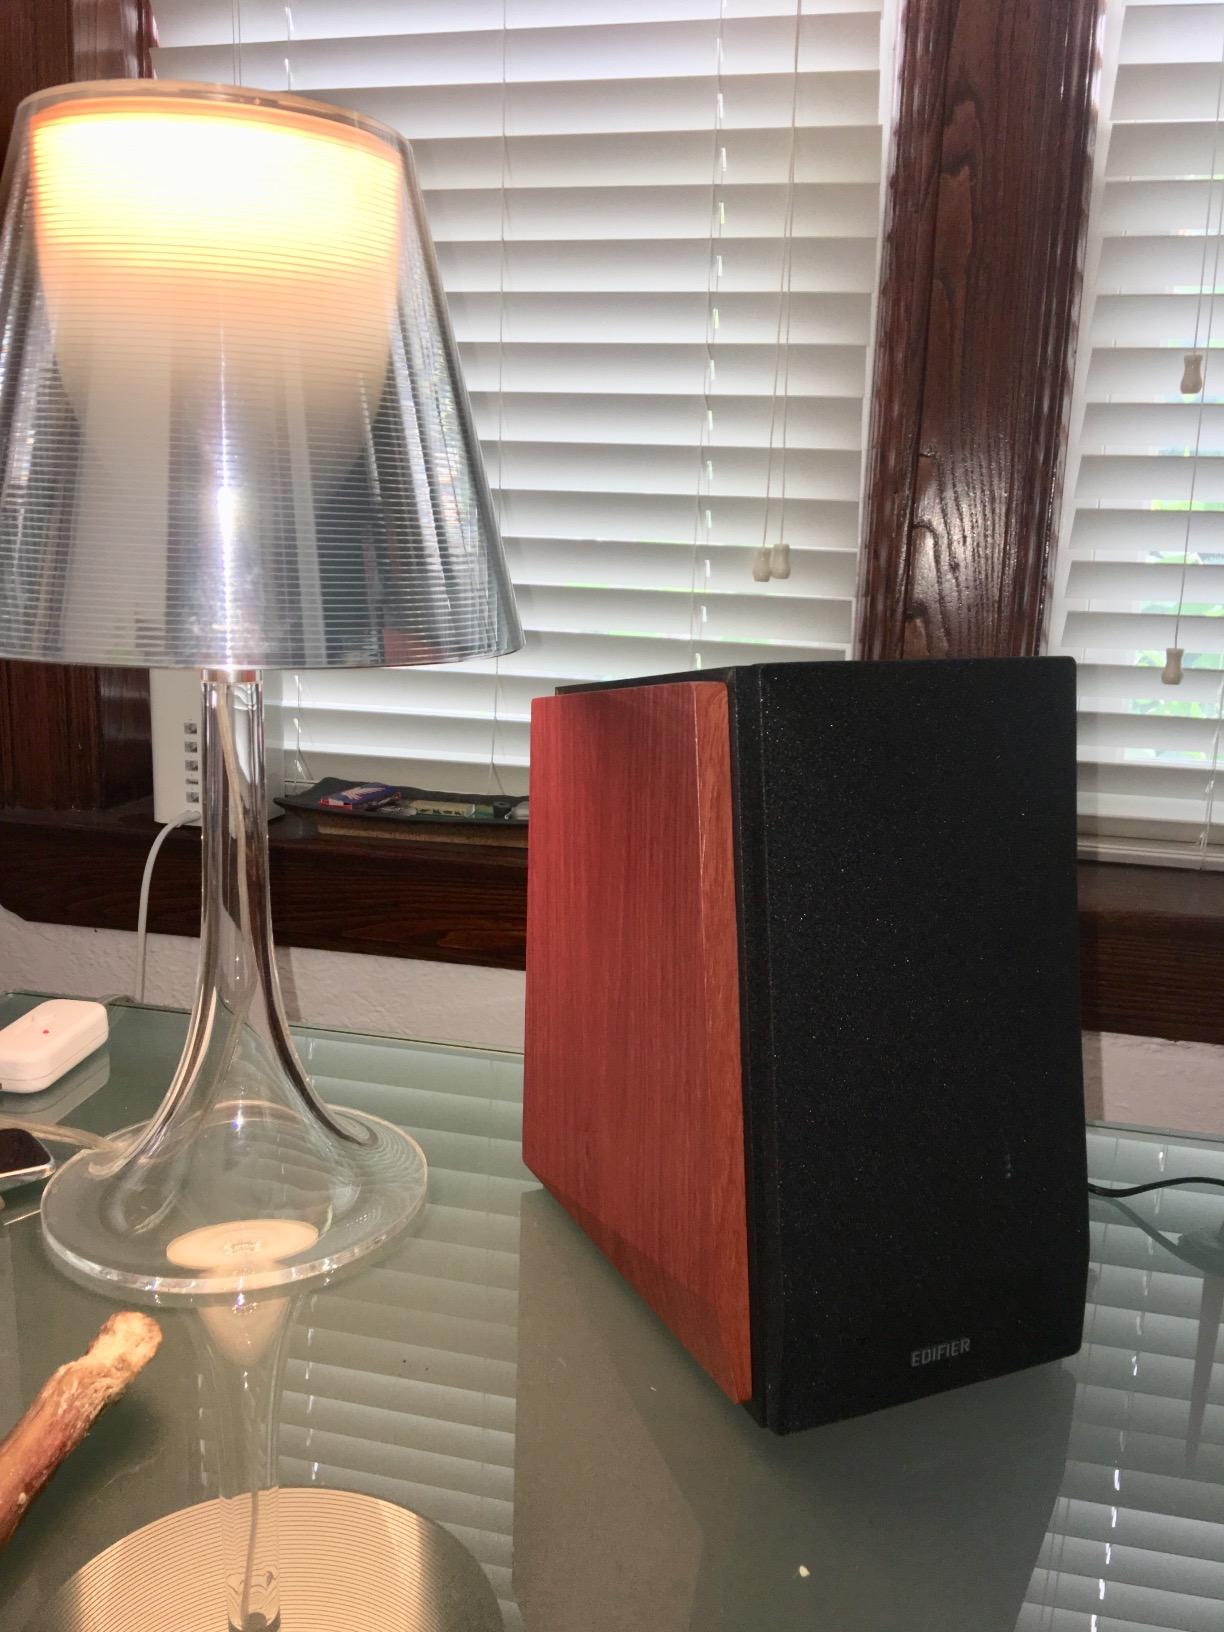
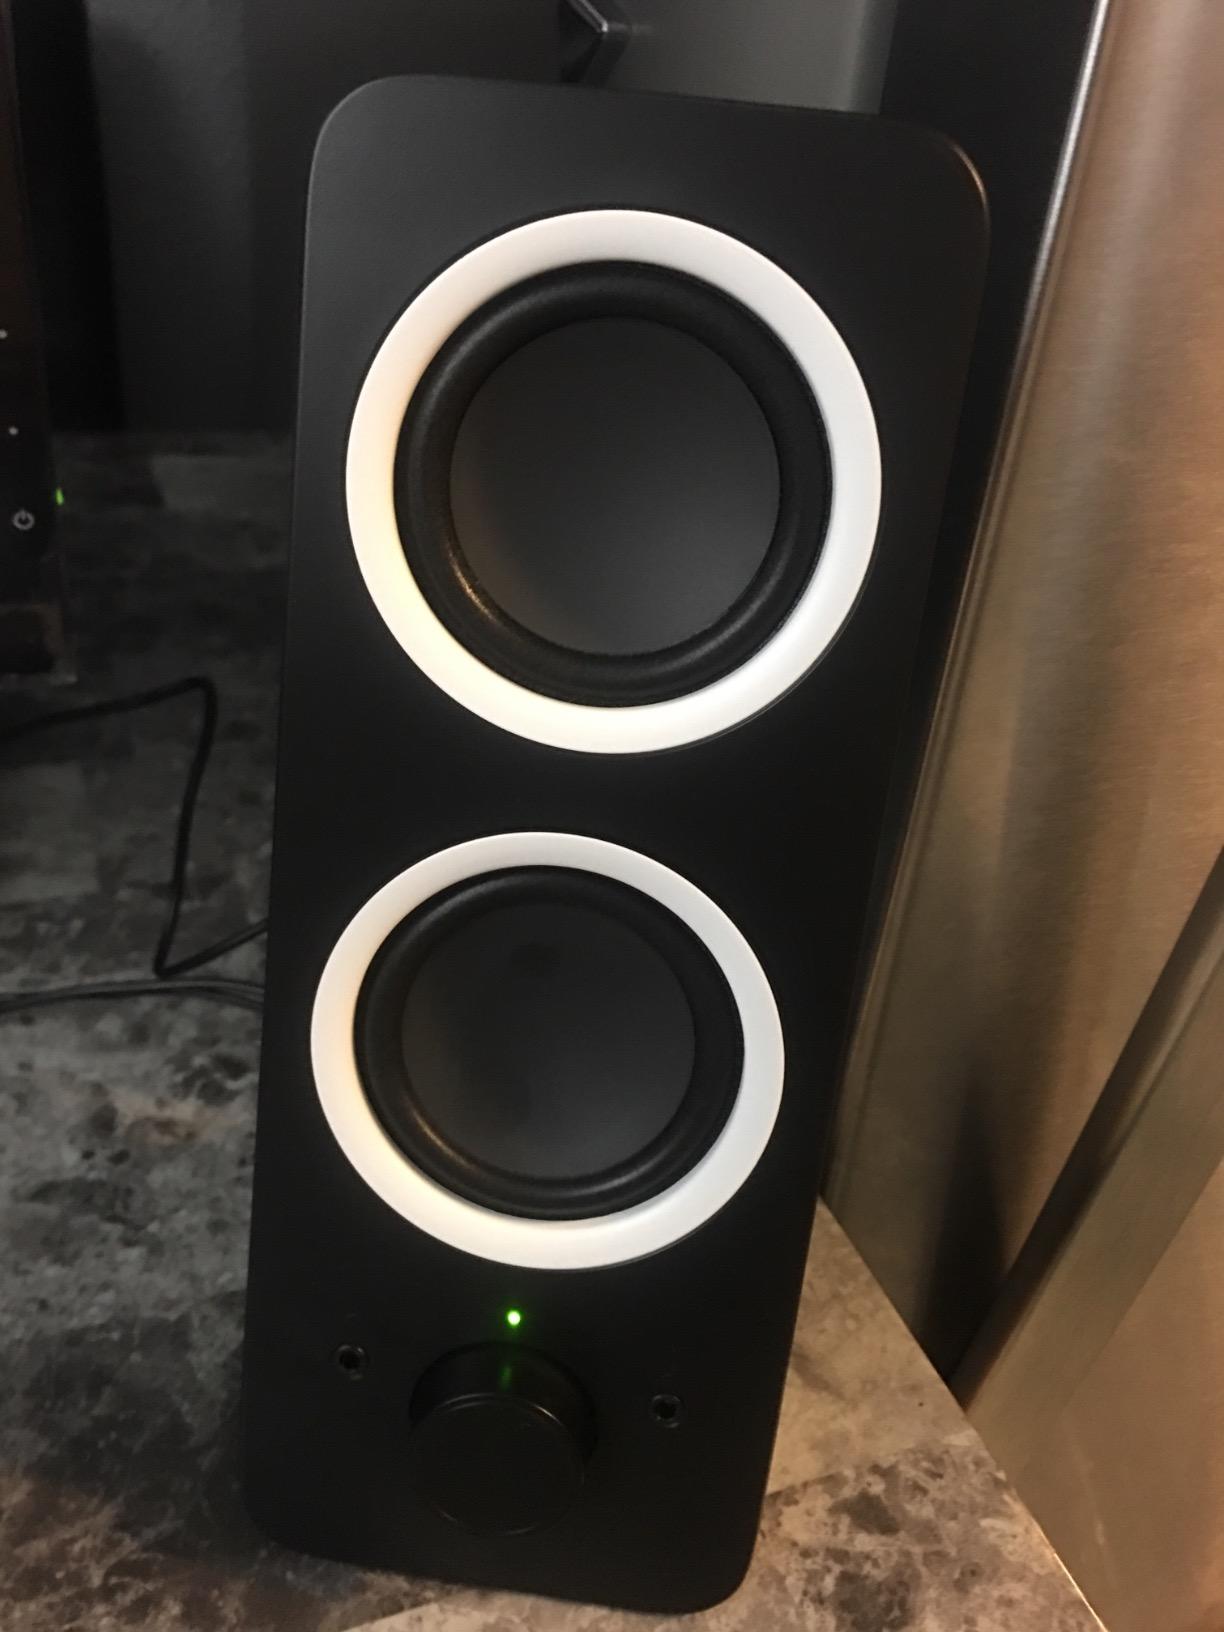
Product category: speaker
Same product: no